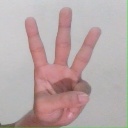
अक्षर: व